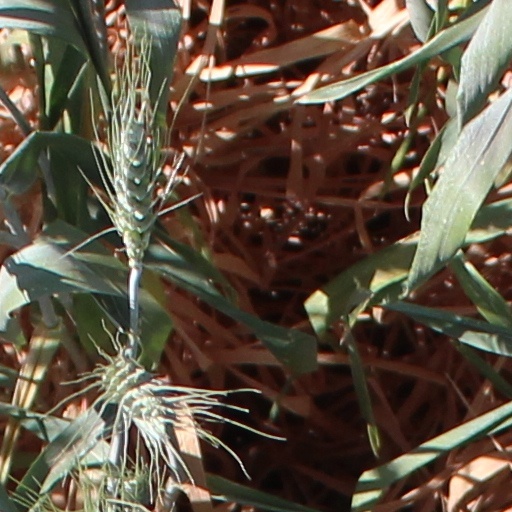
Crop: wheat